University of Houston

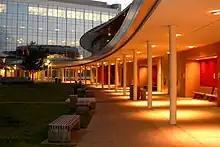
Science and Engineering Classroom Building

The University of Houston's campus framework has identified the following five core districts: the Central District, the Arts District, the Professional District, the Residential District, and the Athletics District. In addition, the campus contains several outlying areas not identified among the five districts.